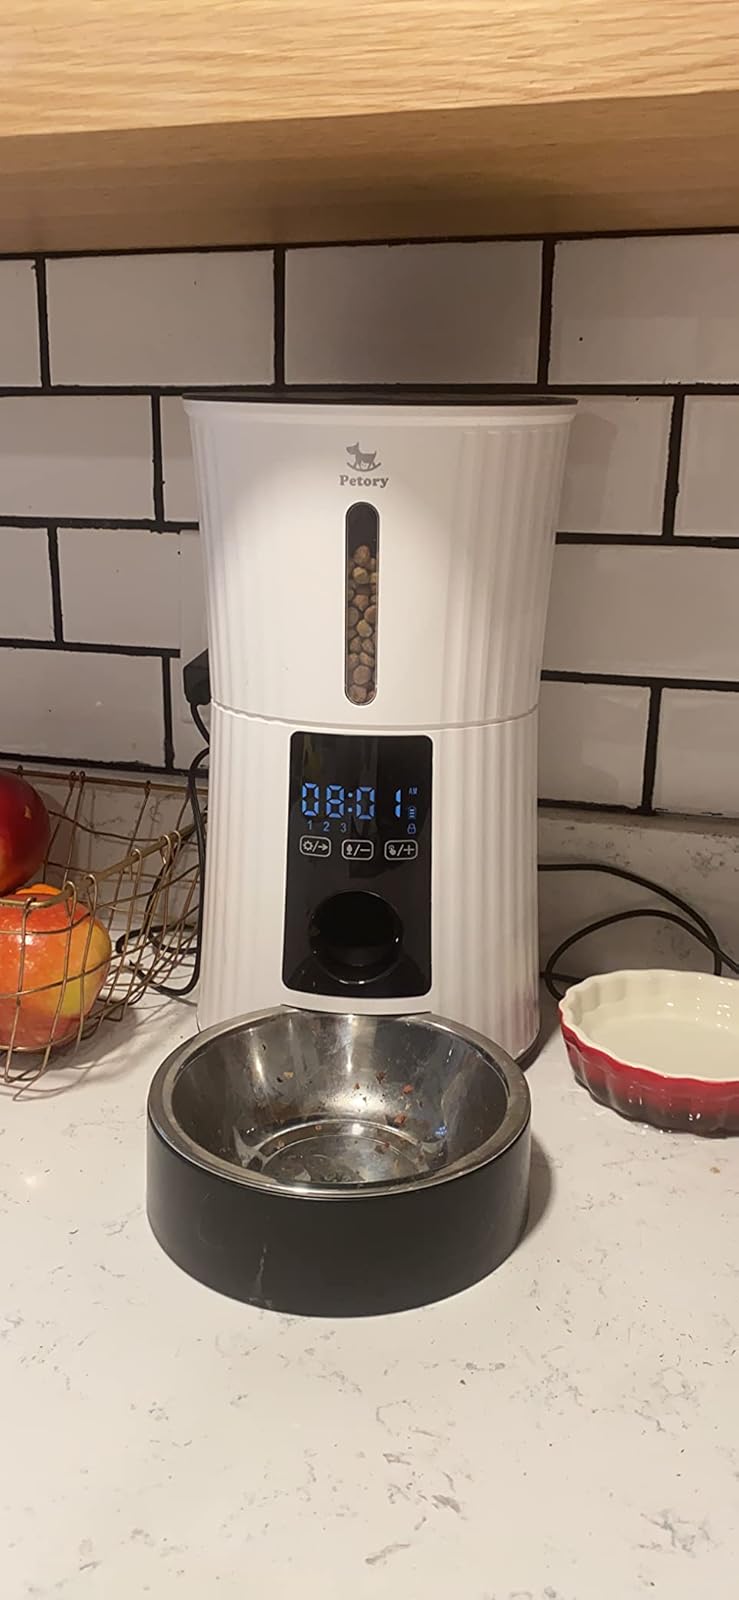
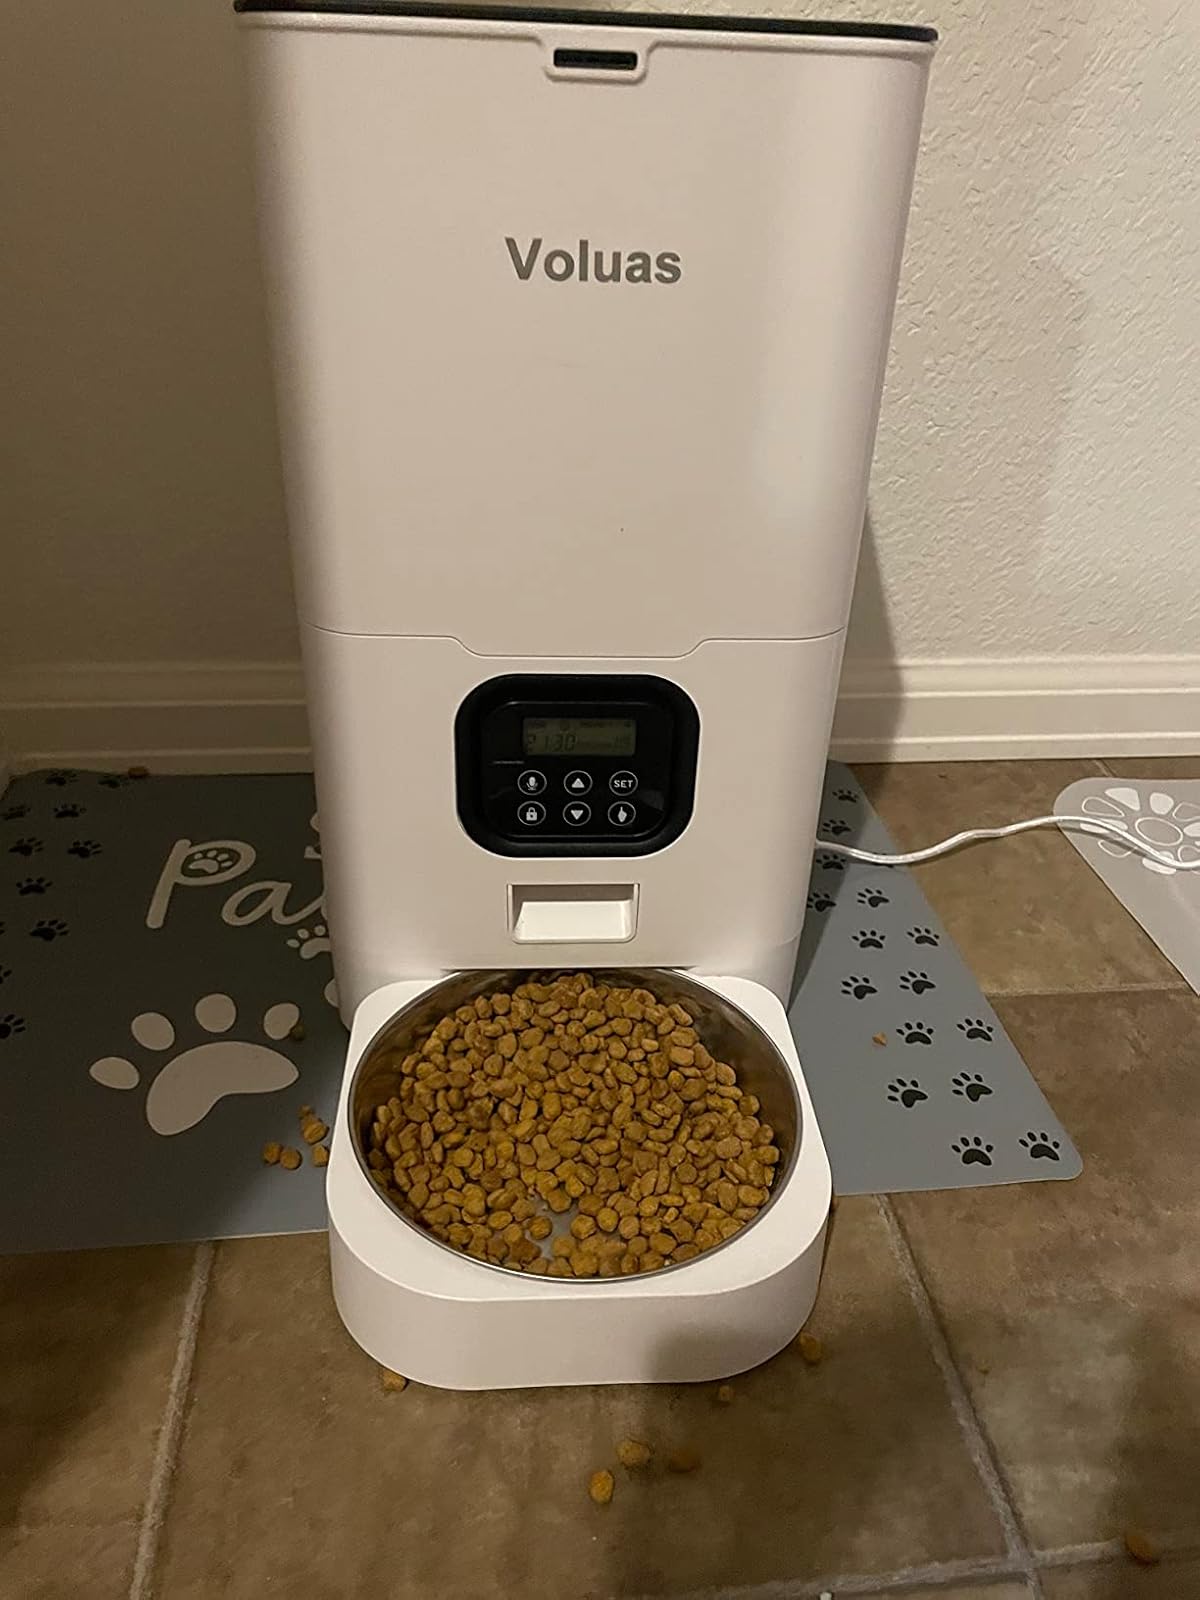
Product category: items_feeder
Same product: no